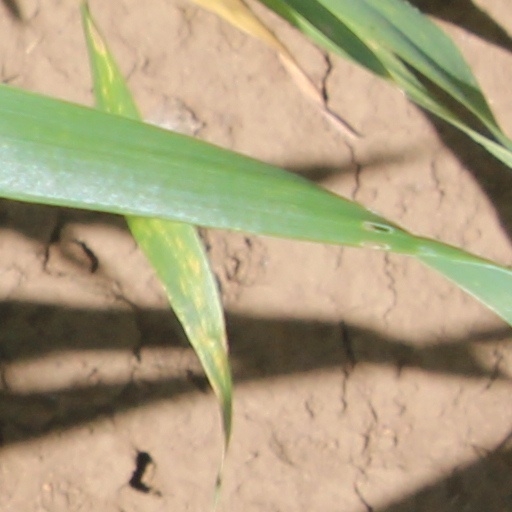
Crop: wheat